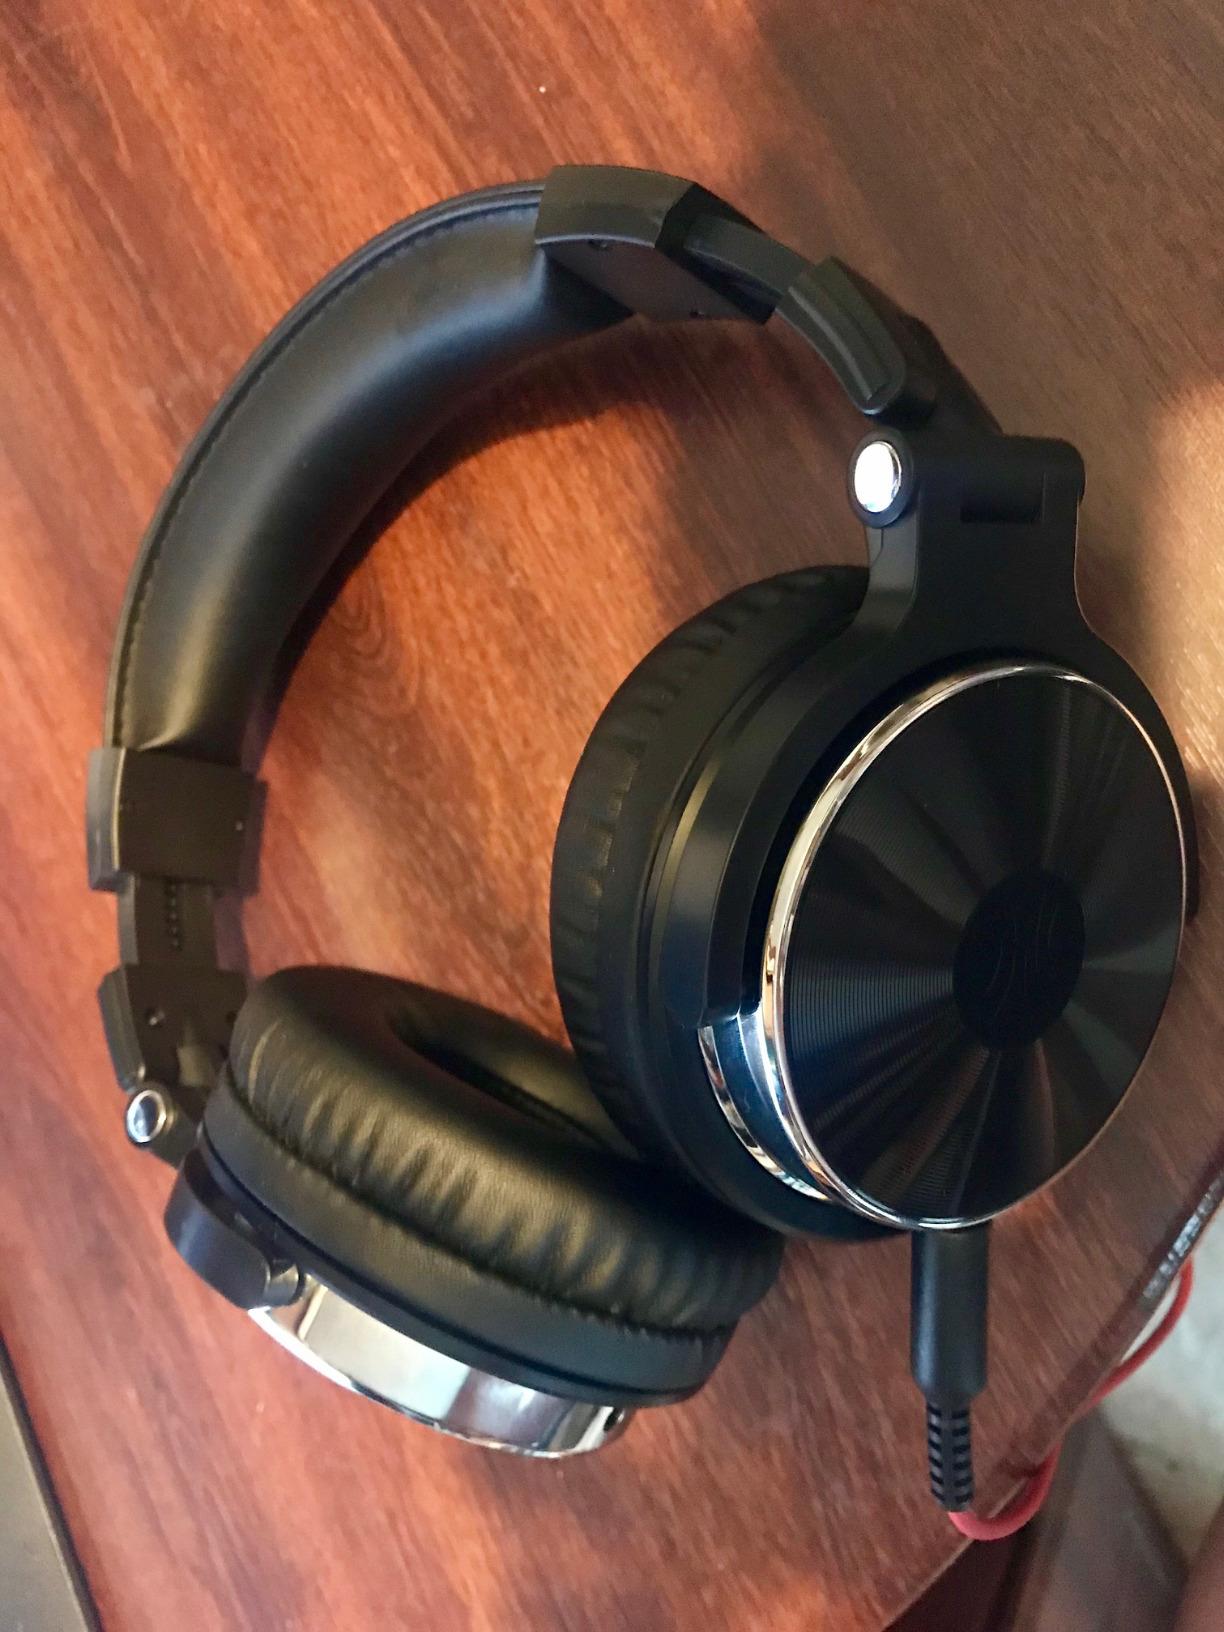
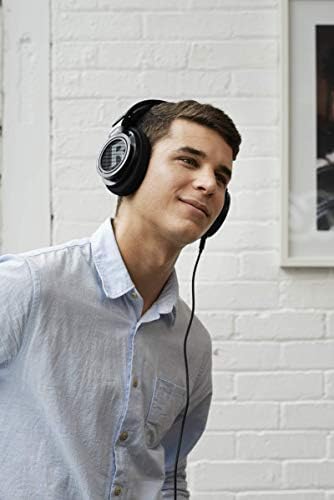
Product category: headphones
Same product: no